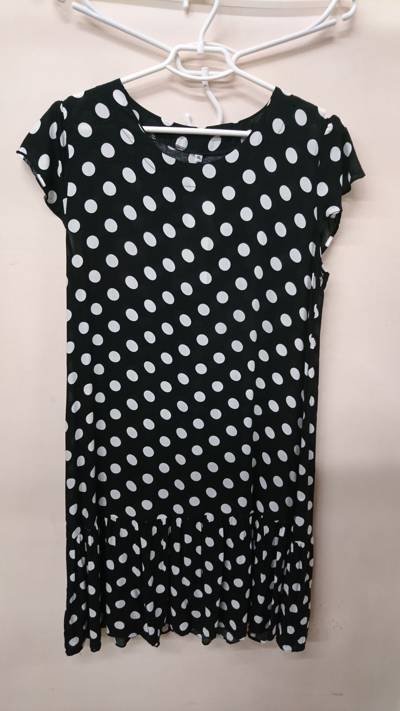
Waste category: clothes